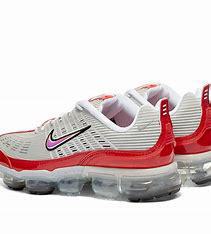
Brand: Nike
Model: Air Vapormax 360